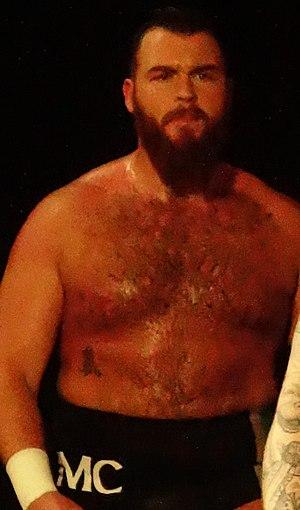
Mark Coffey est un catcheur écossais actuellement signé à la WWE, sur leur marque NXT UK. Il est le frère cadet de Joe Coffey et font souvent équipe sous le nom de « The Coffey Brothers ». Auparavant, il a catché pour la Defiant Wrestling et l'Insane Championship Wrestling. Il est l'actuel champion NXT UK Tag Team avec Wolfgang.